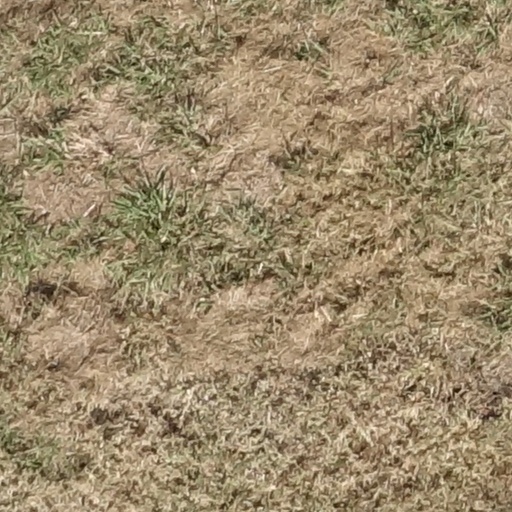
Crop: sorghum